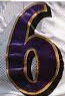
Number: 6